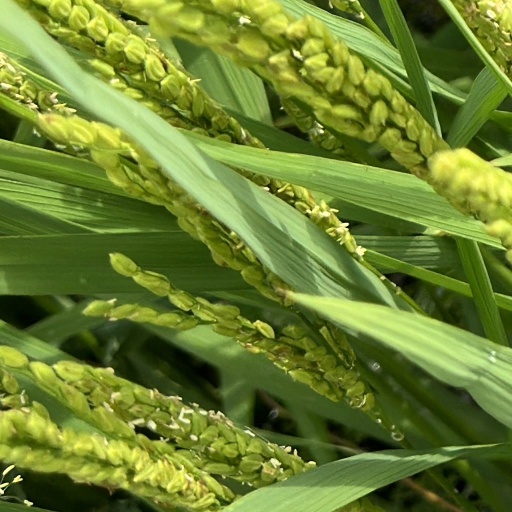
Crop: rice